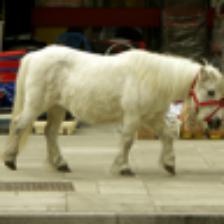
Label: NonHuman